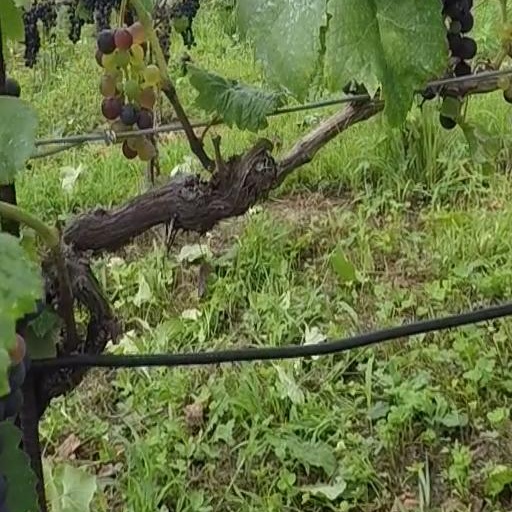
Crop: grape